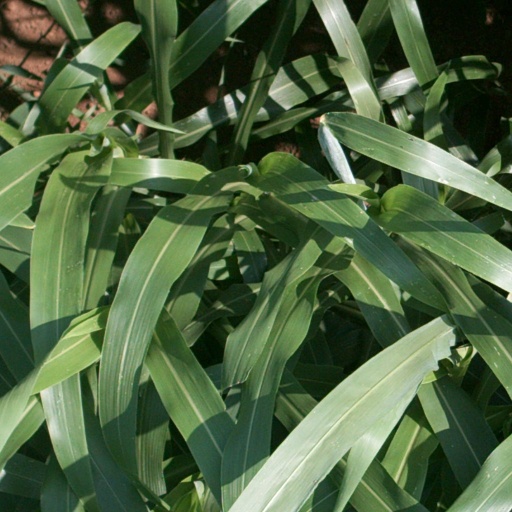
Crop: sorghum